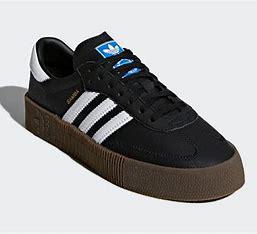
Brand: Adidas
Model: Sambarose